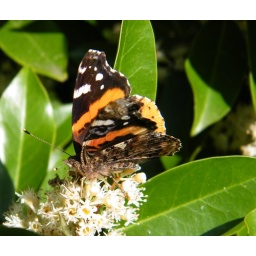
a tree in flower was mobbed by the pollinators, including this lovely butterfly